2007 Laotian coup d'état conspiracy allegation

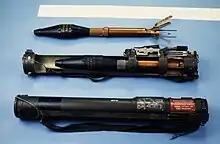
The weapons sought included the M72 light anti-tank weapon.

On June 4, 2007, the U.S. Department of Justice announced they had arrested ten individuals in connection with the alleged plot as part of a joint investigation by the Bureau of Alcohol, Tobacco, Firearms and Explosives, the Federal Bureau of Investigation, and the Joint Terrorism Task Force. The operation, dubbed "Operation Tarnished Eagle," alleges Lt. Col. Harrison Jack (Ret.), former Royal Lao Army Major General Vang Pao, Lo Cha Thao, Youa True Vang, Hue Vang, Chong Vang Thao, Seng Vue, Chu Lo, and Lo Thao conspired in June 2007 to obtain scores of AK-47 assault rifles, ground-to-air Stinger missiles, M72 LAW rockets, AT-4 anti-tank missiles, mines, rockets, explosives and smoke grenades in allegedly planning an attempt to overthrow the government of Laos in violation of the Neutrality Act.